Abura kiri

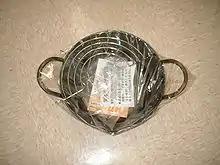
"Tempura nabe" with "abura kiri"

The "abura kiri" is usually used in combination with metal ended Japanese kitchen chopsticks, a net ladle or scoop ("ami jakushi"), and a heavy frying pot ("agemono nabe").